Silvretta Montafon (Ski area)

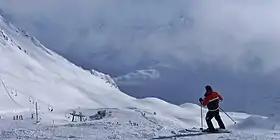
On a piste in the ski area Silvretta Montafon

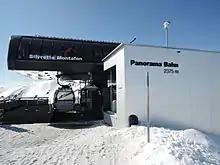
The mountain station of the gondola lift "Panorama Bahn" in the Silvretta Montafon area

The 35 lifts of the ski area include 10 gondola lifts, 18 chair lifts and 5 T-bar lifts, 2 magic carpets, 15 ski school lifts and 7 of them feeder lifts: